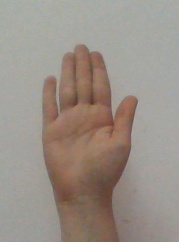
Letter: seen